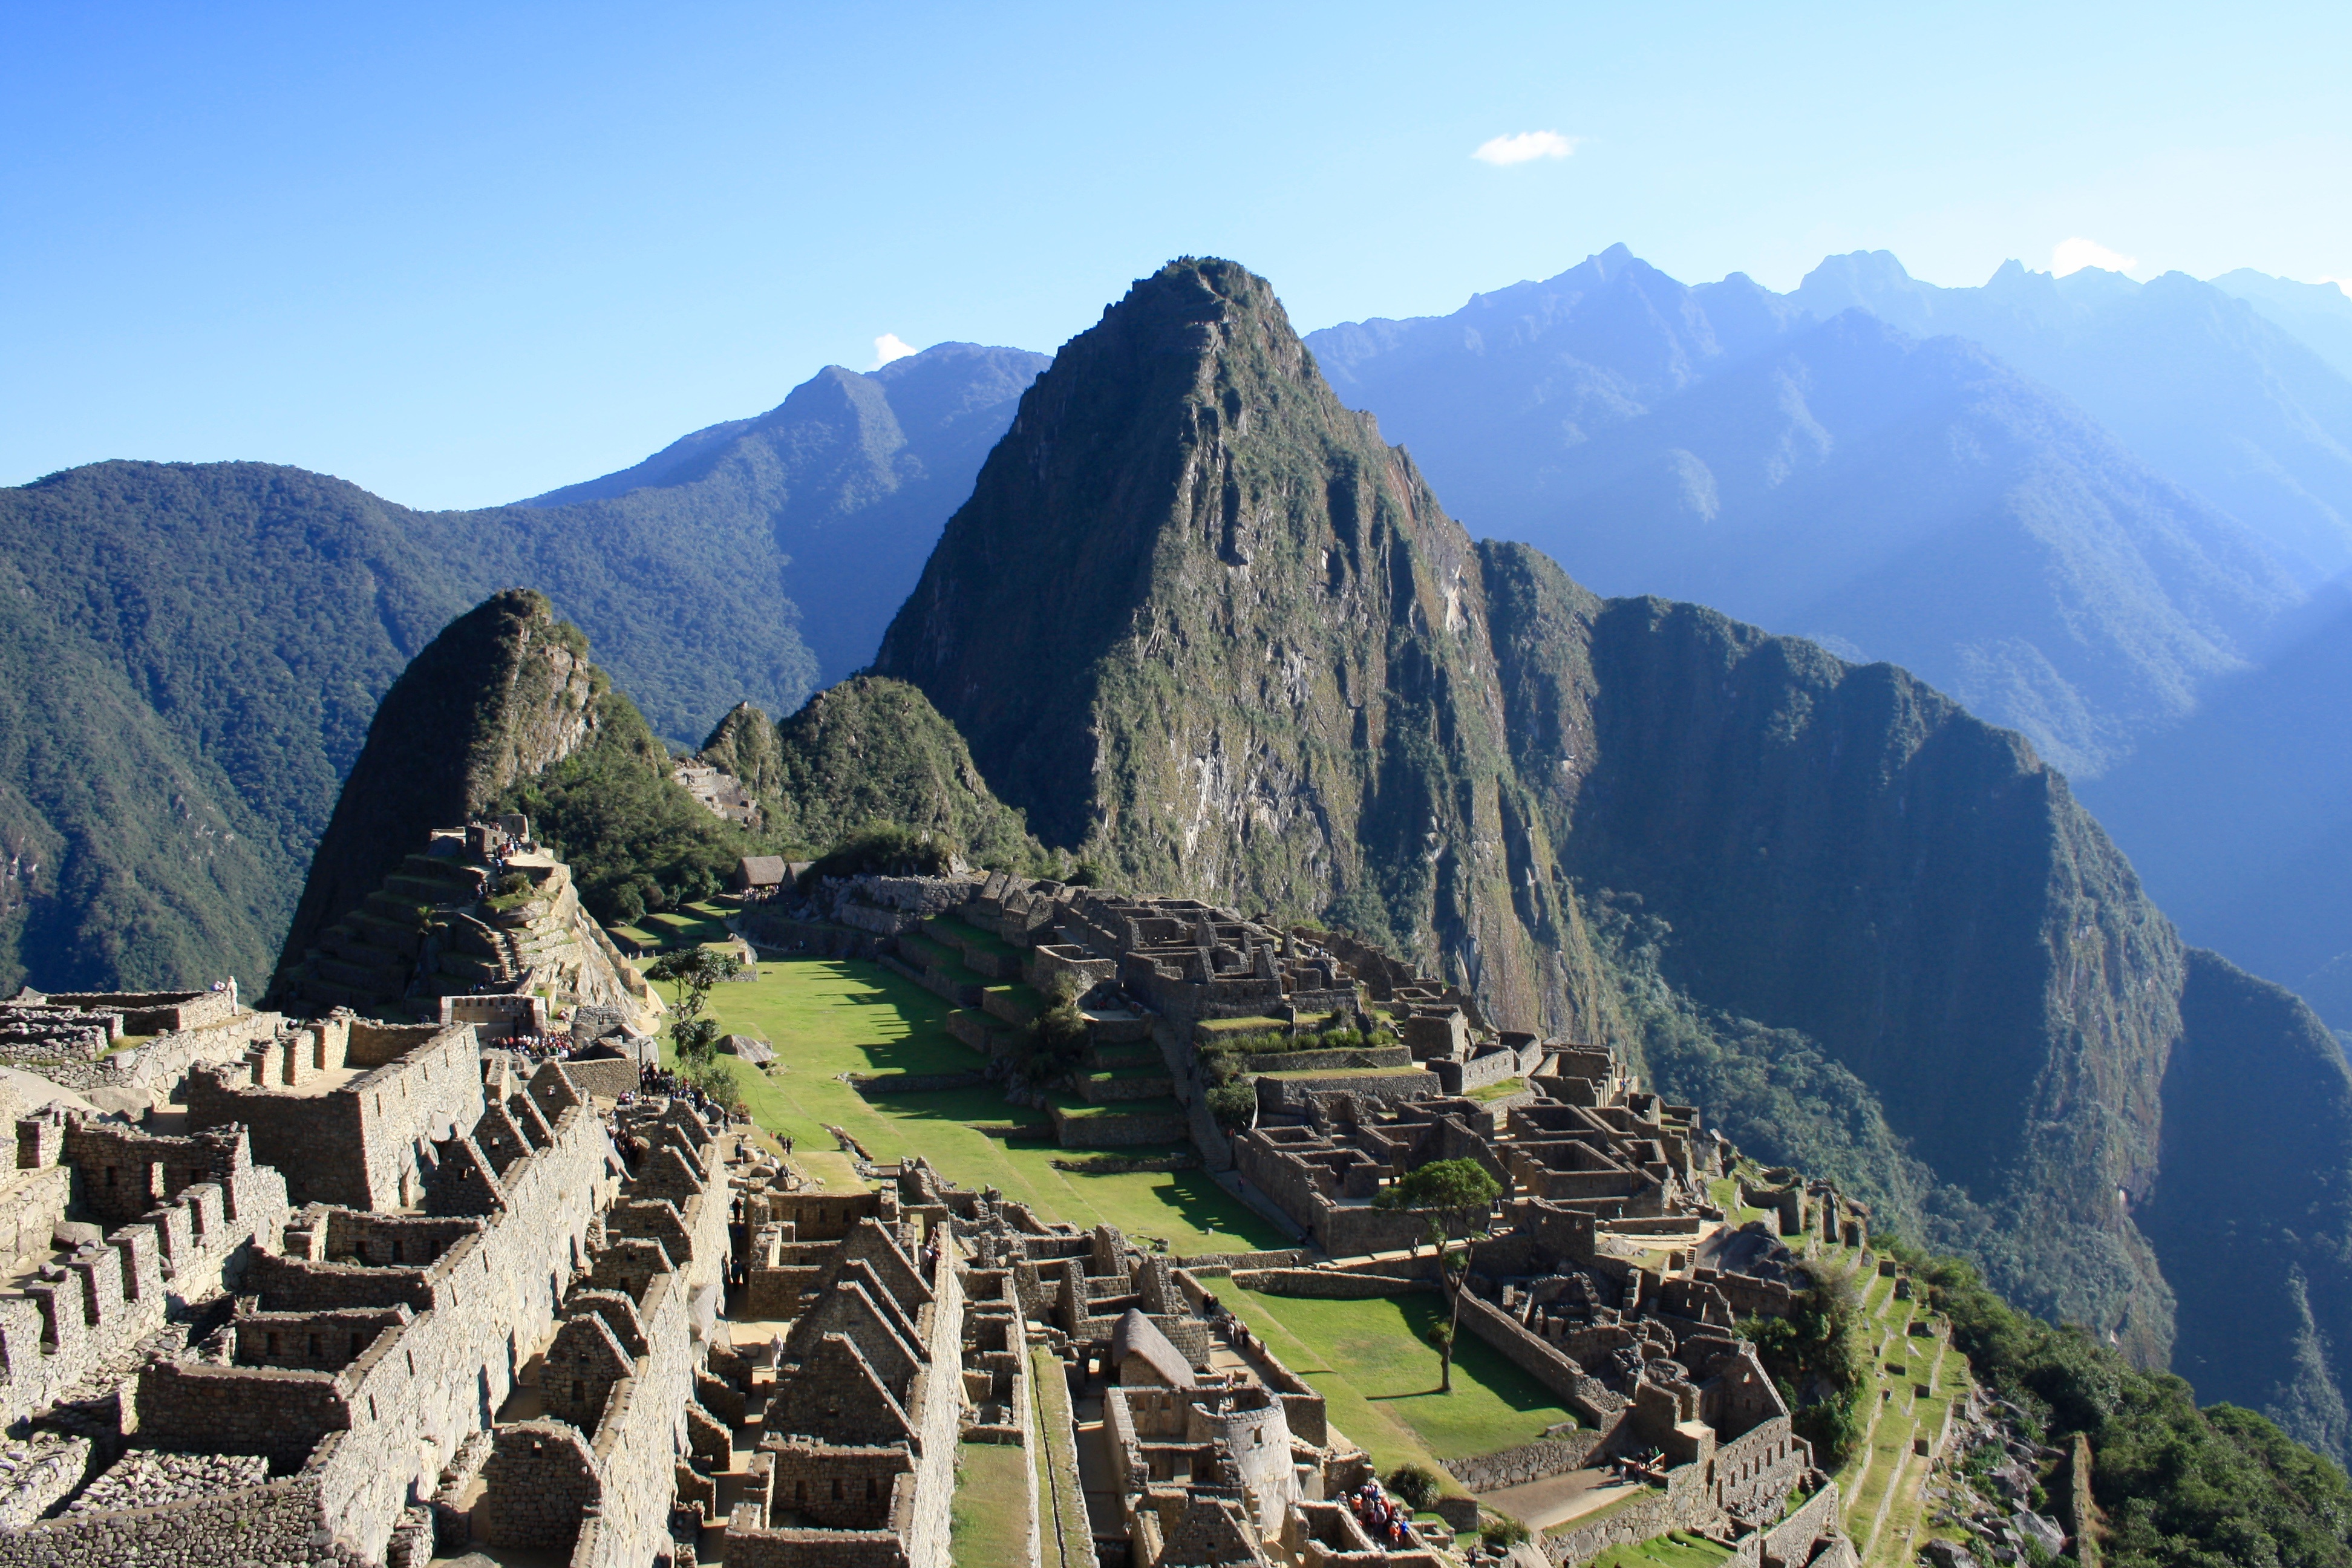
landscape, mountain, old, valley, mountain range, landmark, tourism, terrain, machu picchu, peru, temple, mountains, alps, ruins, plateau, tourist attraction, landform, aerial photography, geographical feature, mountainous landforms